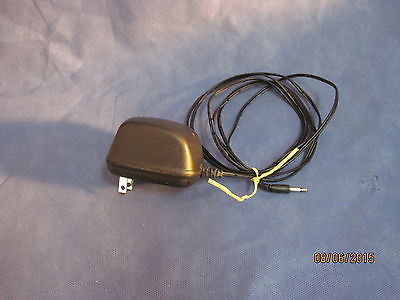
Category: stapler